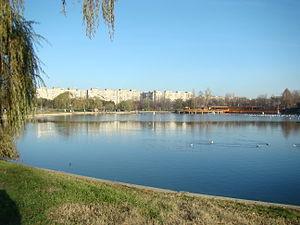
Le secteur 4 est l'une des six divisions administratives de la ville de Bucarest, capitale de la Roumanie.
Le lac Tineretului est un lac de Bucarest situé dans le Secteur 4, dans le Parc Tineretului et dispose d'une surface de 13 hectares.